Jan de Rooy

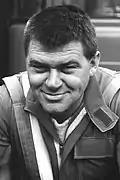
De Rooy in 1979

Johannes "Jan" de Rooy (19 February 1943 – 30 January 2024) was a Dutch rally raid driver who specialised in the truck category with DAF vehicles. He was mainly known for his participation in the Dakar Rally and won it in 1987. He also won the 2009 edition of Africa Eco Race.